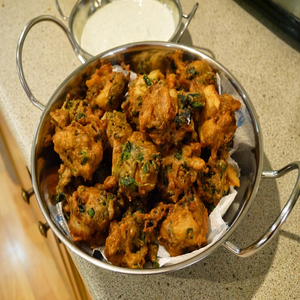
Dish: pakora